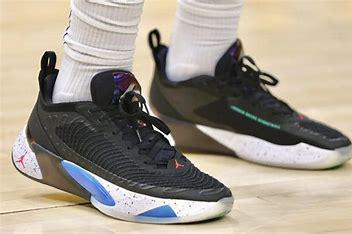
Brand: Jordan
Model: Luka 1